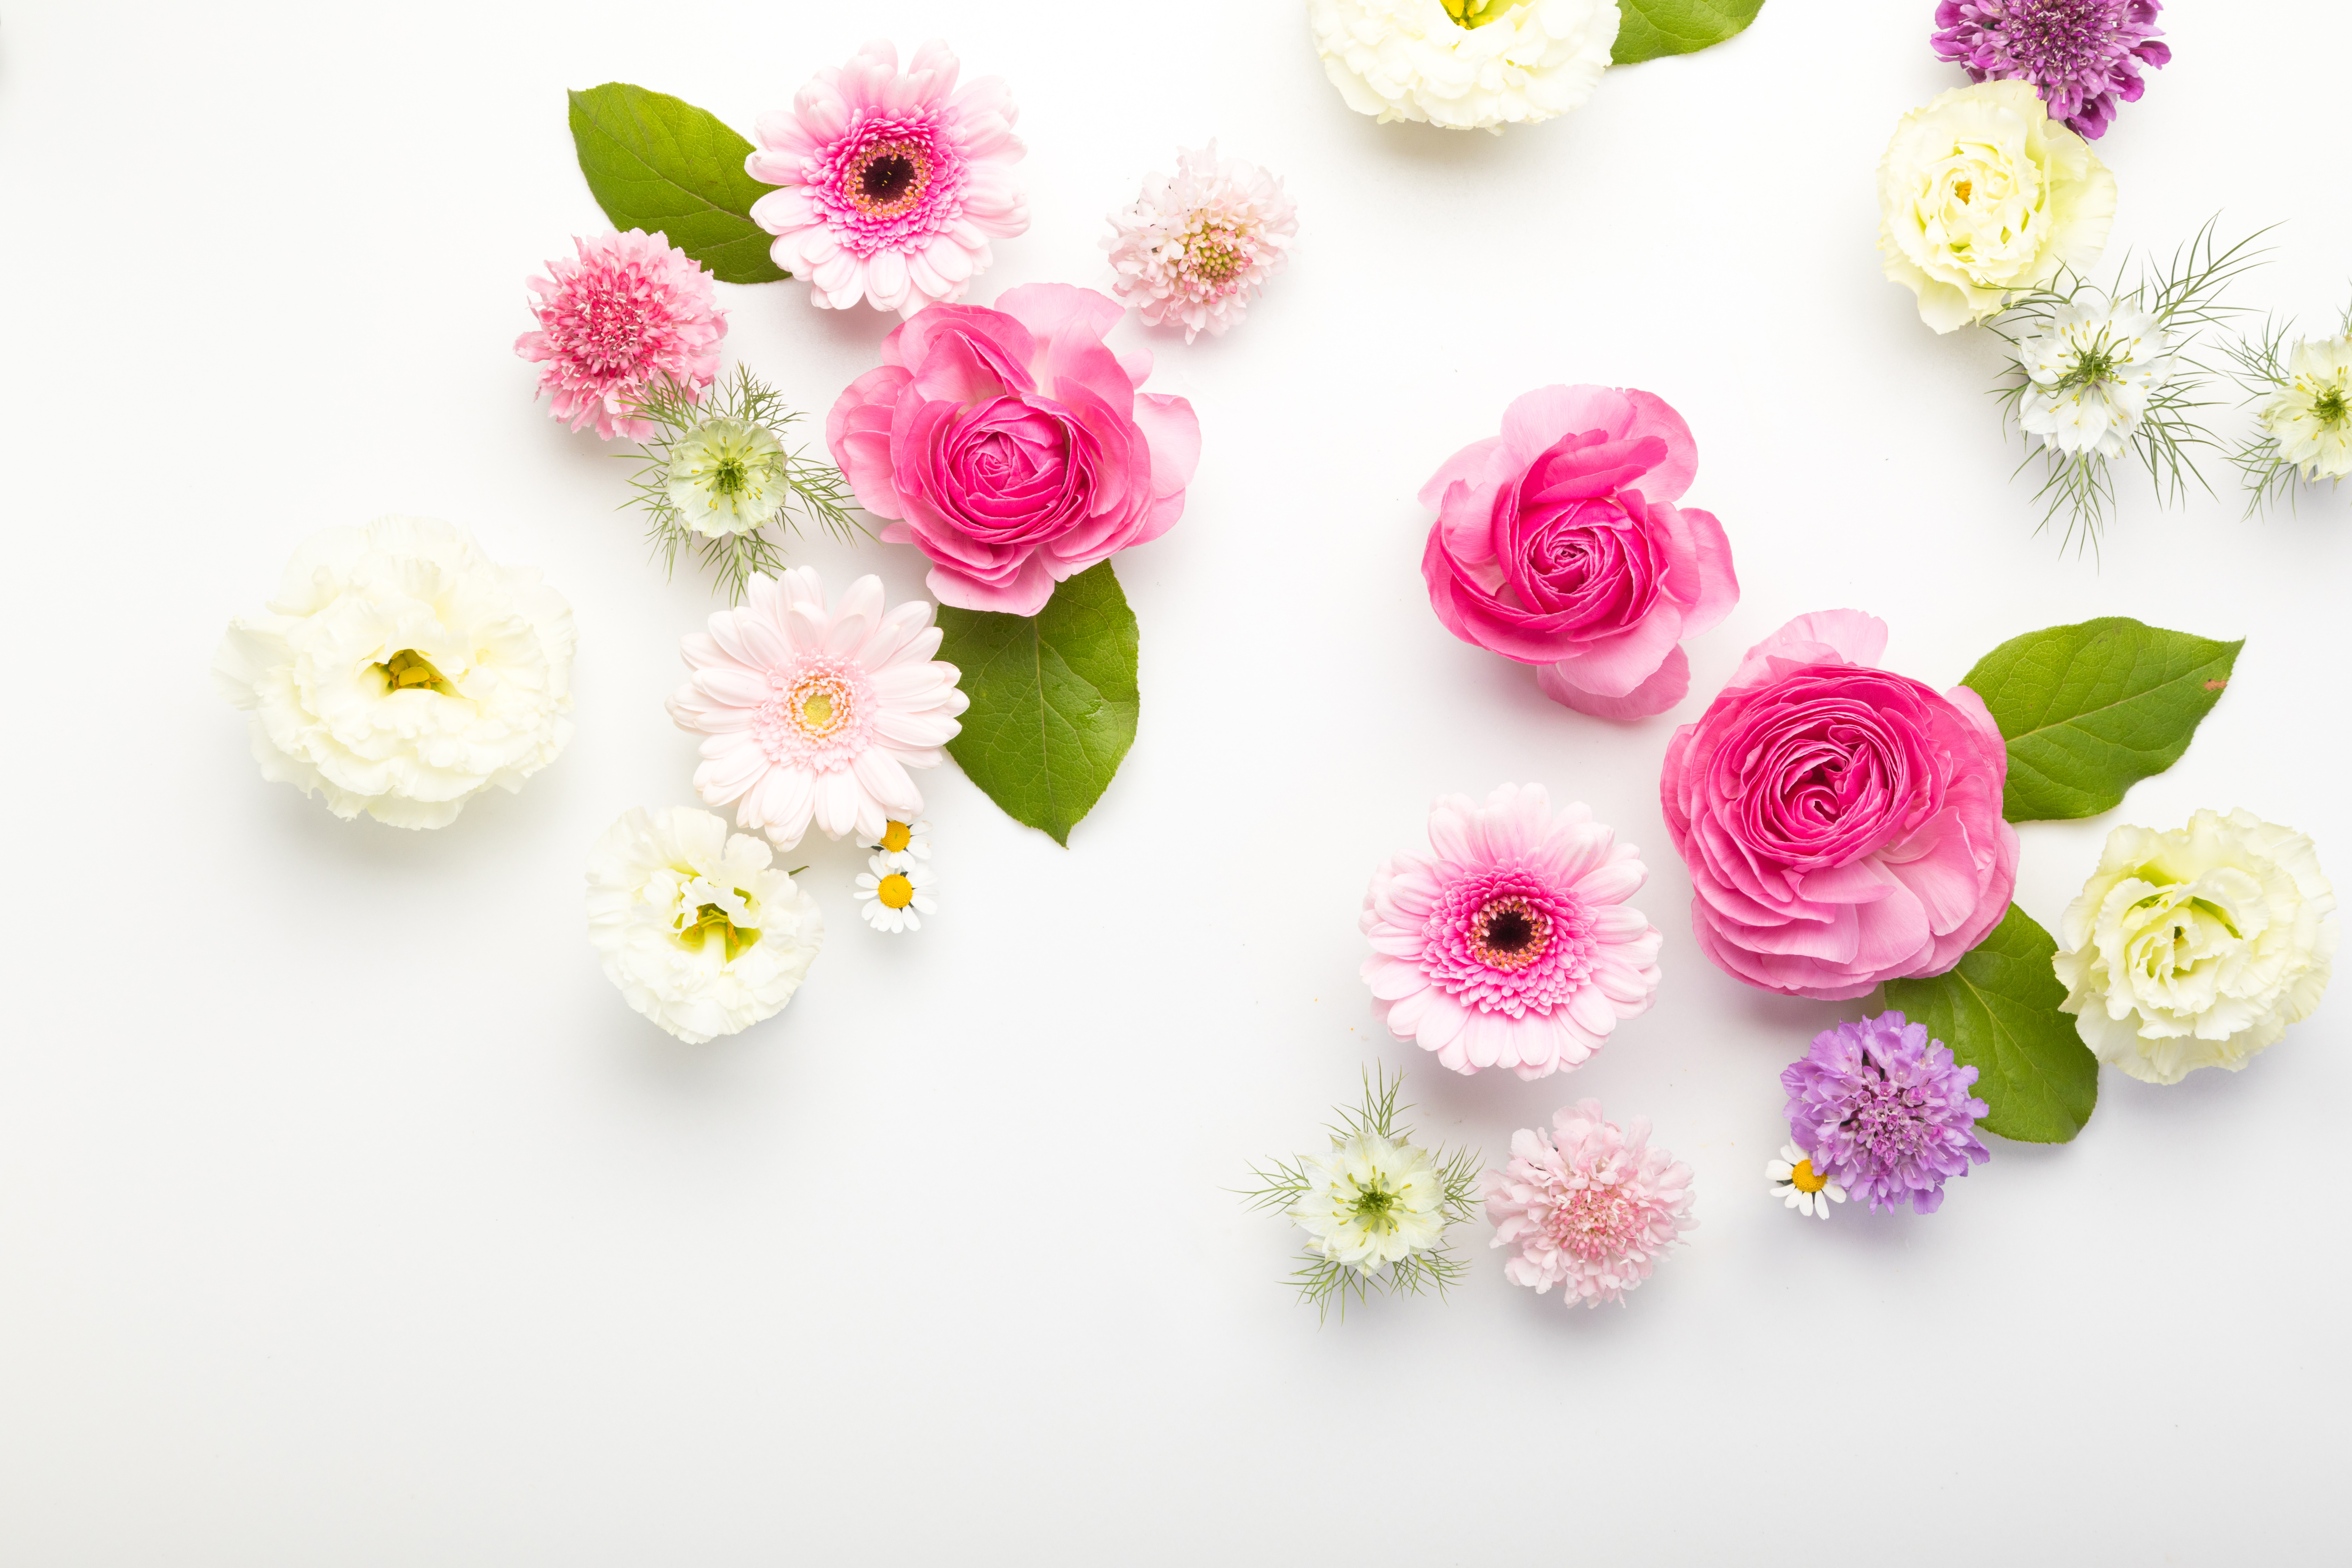
flower, pink, rose, plant, petal, flowering plant, cut flowers, artificial flower, garden roses, rose family, peony, bouquet, font, rosa centifolia, floral design, flower arranging, rose order, Chinese peony, floristry, common peony, camellia, chrysanths, blossom